Glazier

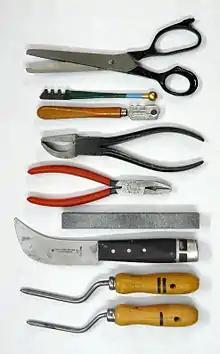
A set of glazier tools

The "Occupational Outlook Handbook" of the U.S. Department of Labor lists the following as typical tasks for a glazier: